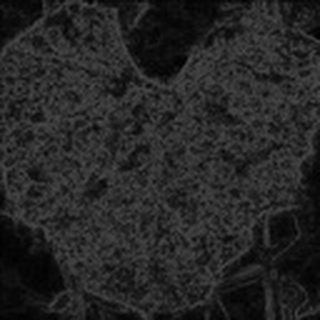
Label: cotton_powdery_mildew